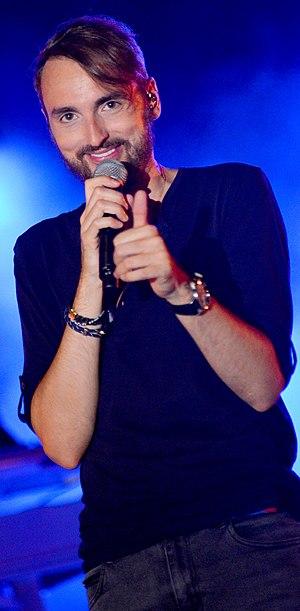
Christophe Willem en concert en 2015
Christophe Durier connu sous le nom de Christophe Willem [kʁis.tɔf wi.lɛm], né le 3 août 1983 à Enghien-les-Bains, est un chanteur, auteur et compositeur français,